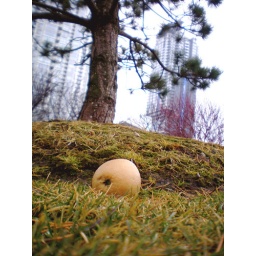
Why WOULDN'T there be an Asian pear lying beneath a pine tree in Toronto.